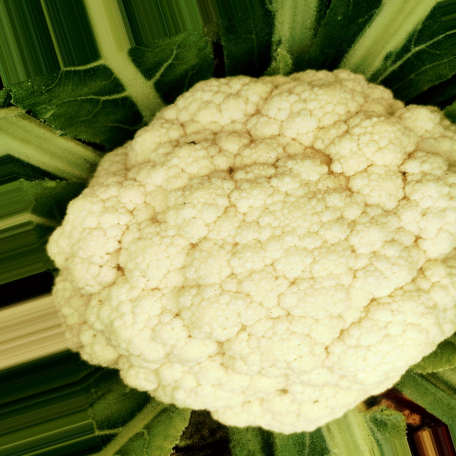
Label: Disease Free